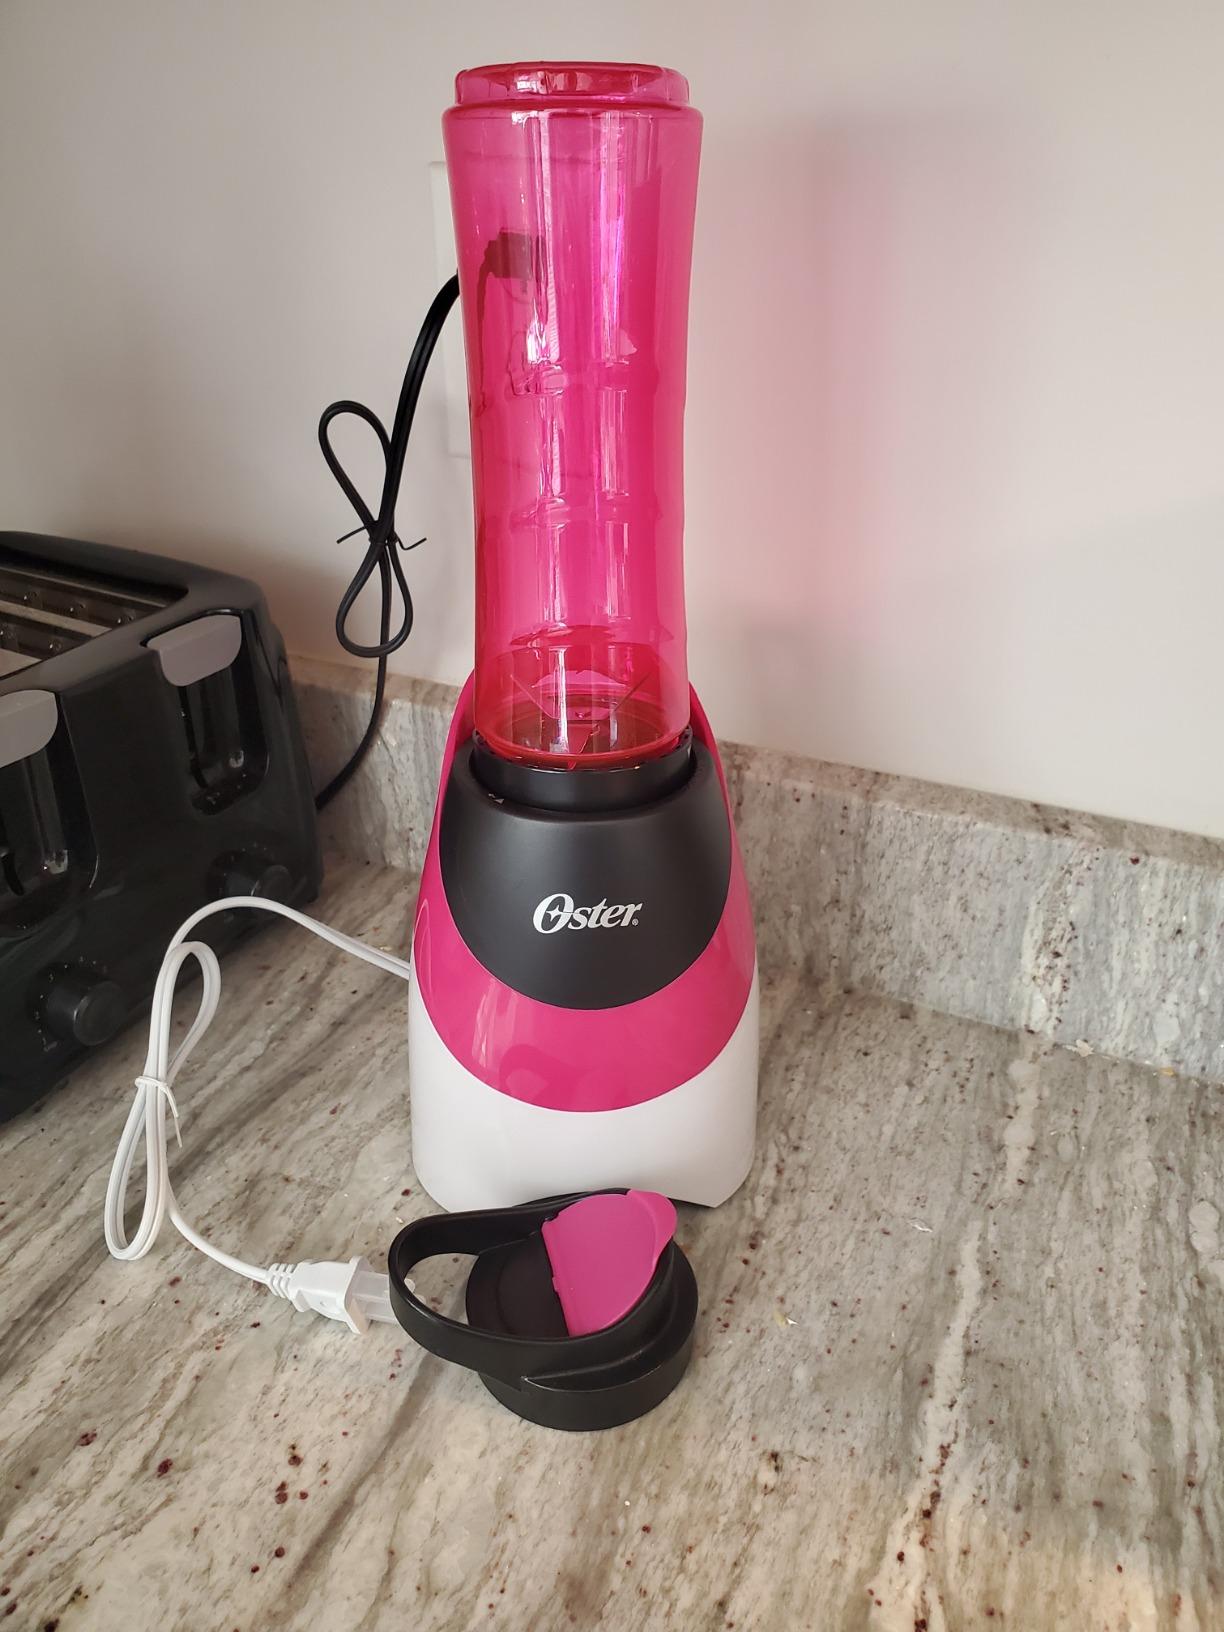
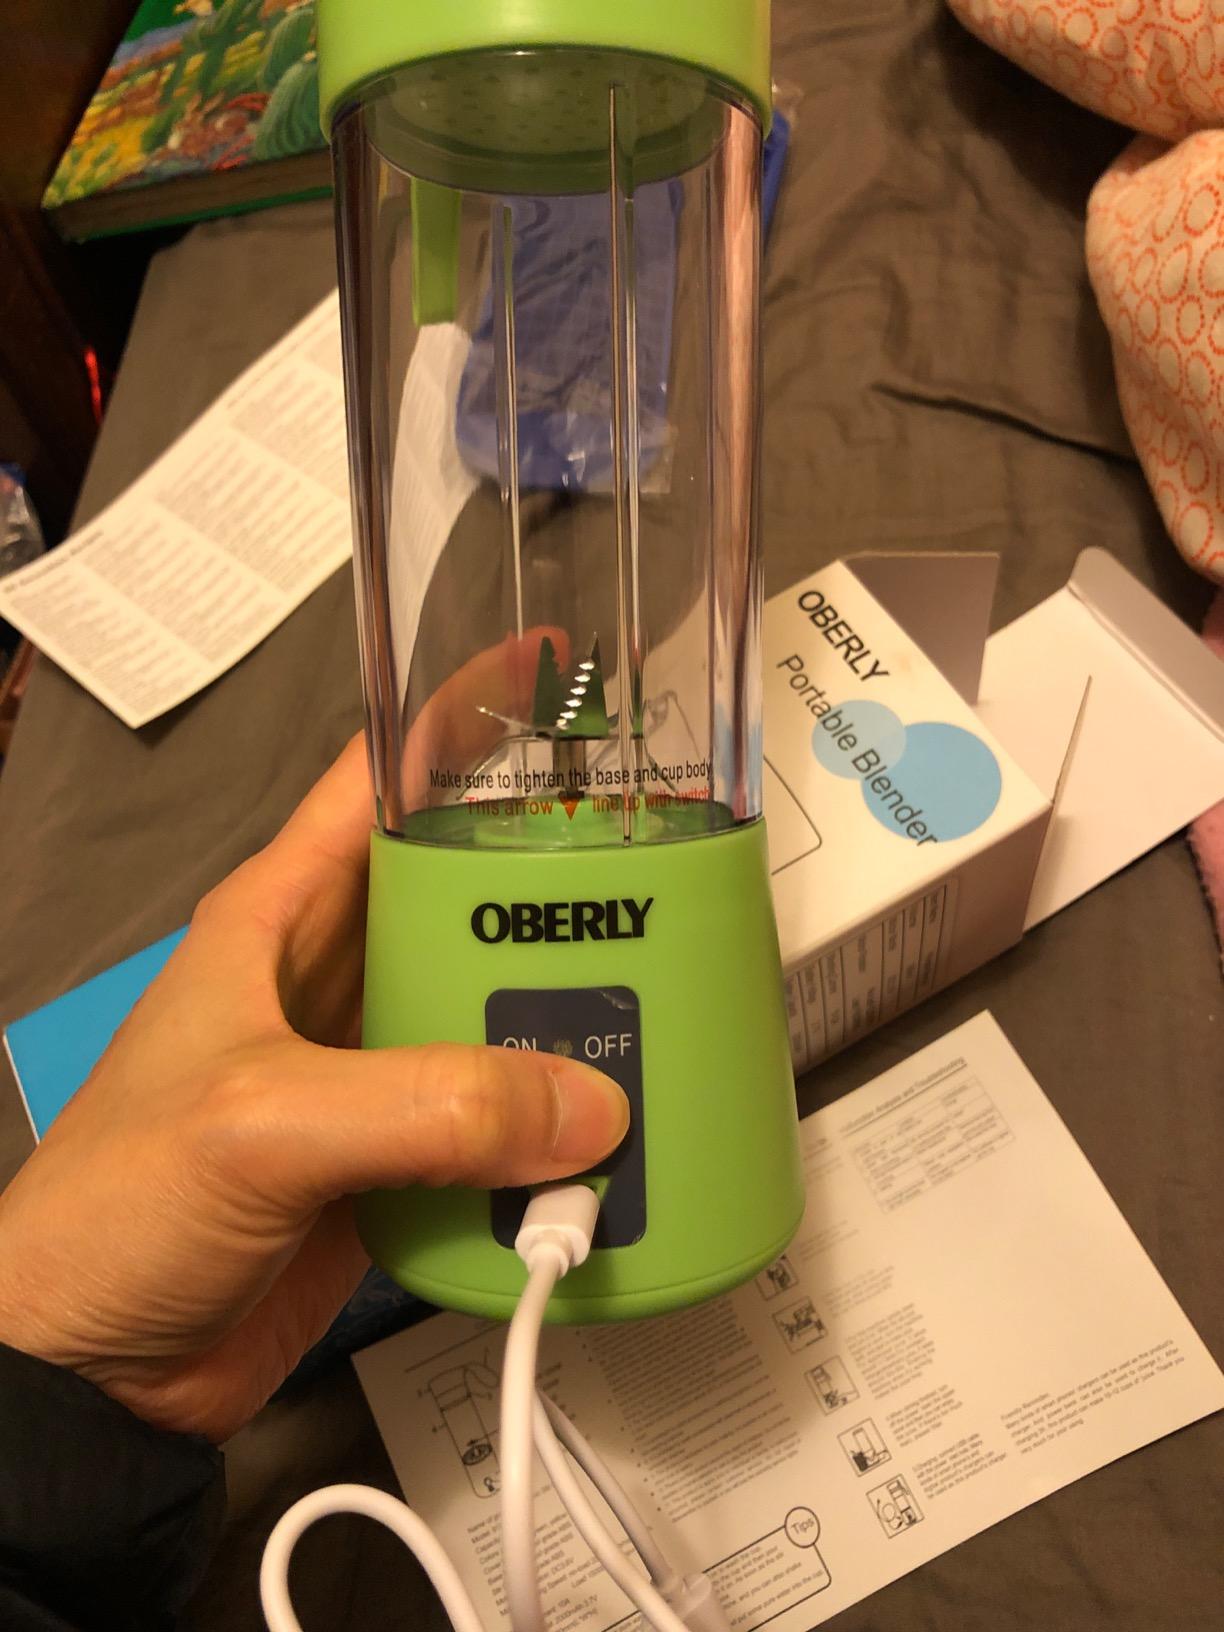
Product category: items_blender
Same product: no